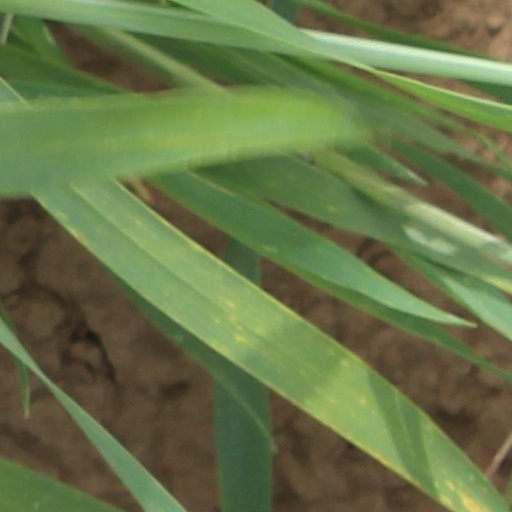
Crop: wheat